Tourism in New York City

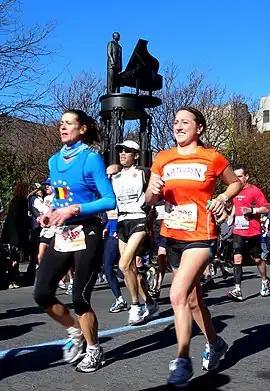
New York City Marathon in Harlem with the Duke Ellington Memorial in the background

New York City has a rich musical culture and history. Accordingly, numerous jazz, gospel music, rock and roll, rhythm and blues and hip hop tours are available. Popular locations for music tours include Harlem and the East Village, which is home to several historical sites related to the birth of punk music. Walking tours are one of the most popular ways of seeing the city and many private guides supply tours. Companies producing audio walking tours include the Gesso app.